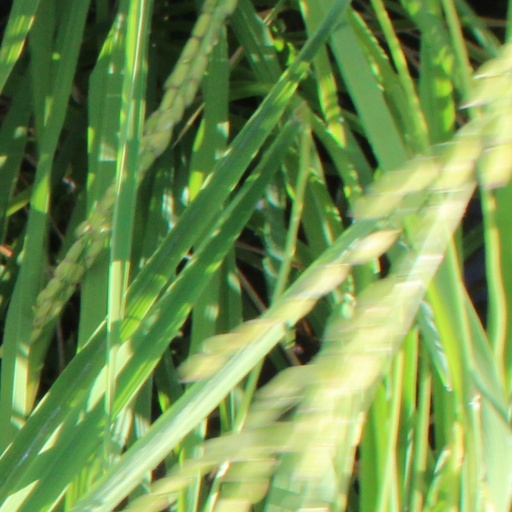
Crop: rice